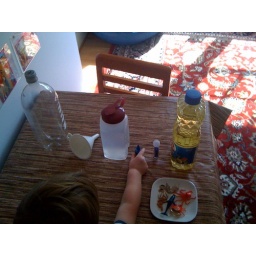
ocean in a bottle - the setup